Robert Cooper Grier

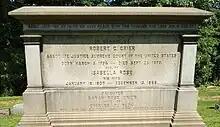
Grier's gravesite at West Laurel Hill Cemetery in Bala Cynwyd, Pennsylvania

Grier married his wife, Isabella Rose, in 1829, and they had five daughters and one son. His son, U.S. Army doctor William Potter Grier (1834–66), died in a steamship explosion.